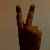
The image shows a hand gesture representing the number 2 in Indian Sign Language.